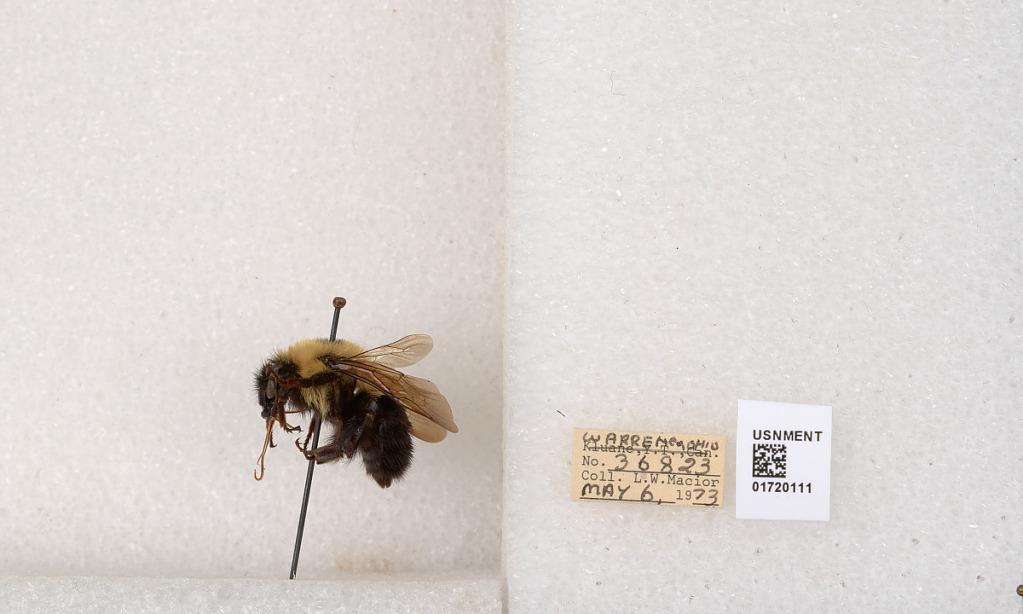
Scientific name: Bombus bimaculatus Cresson
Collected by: L. Macior
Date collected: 1973-5-6
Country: United States
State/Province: Ohio
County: Warren
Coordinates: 39.4276, -84.1668